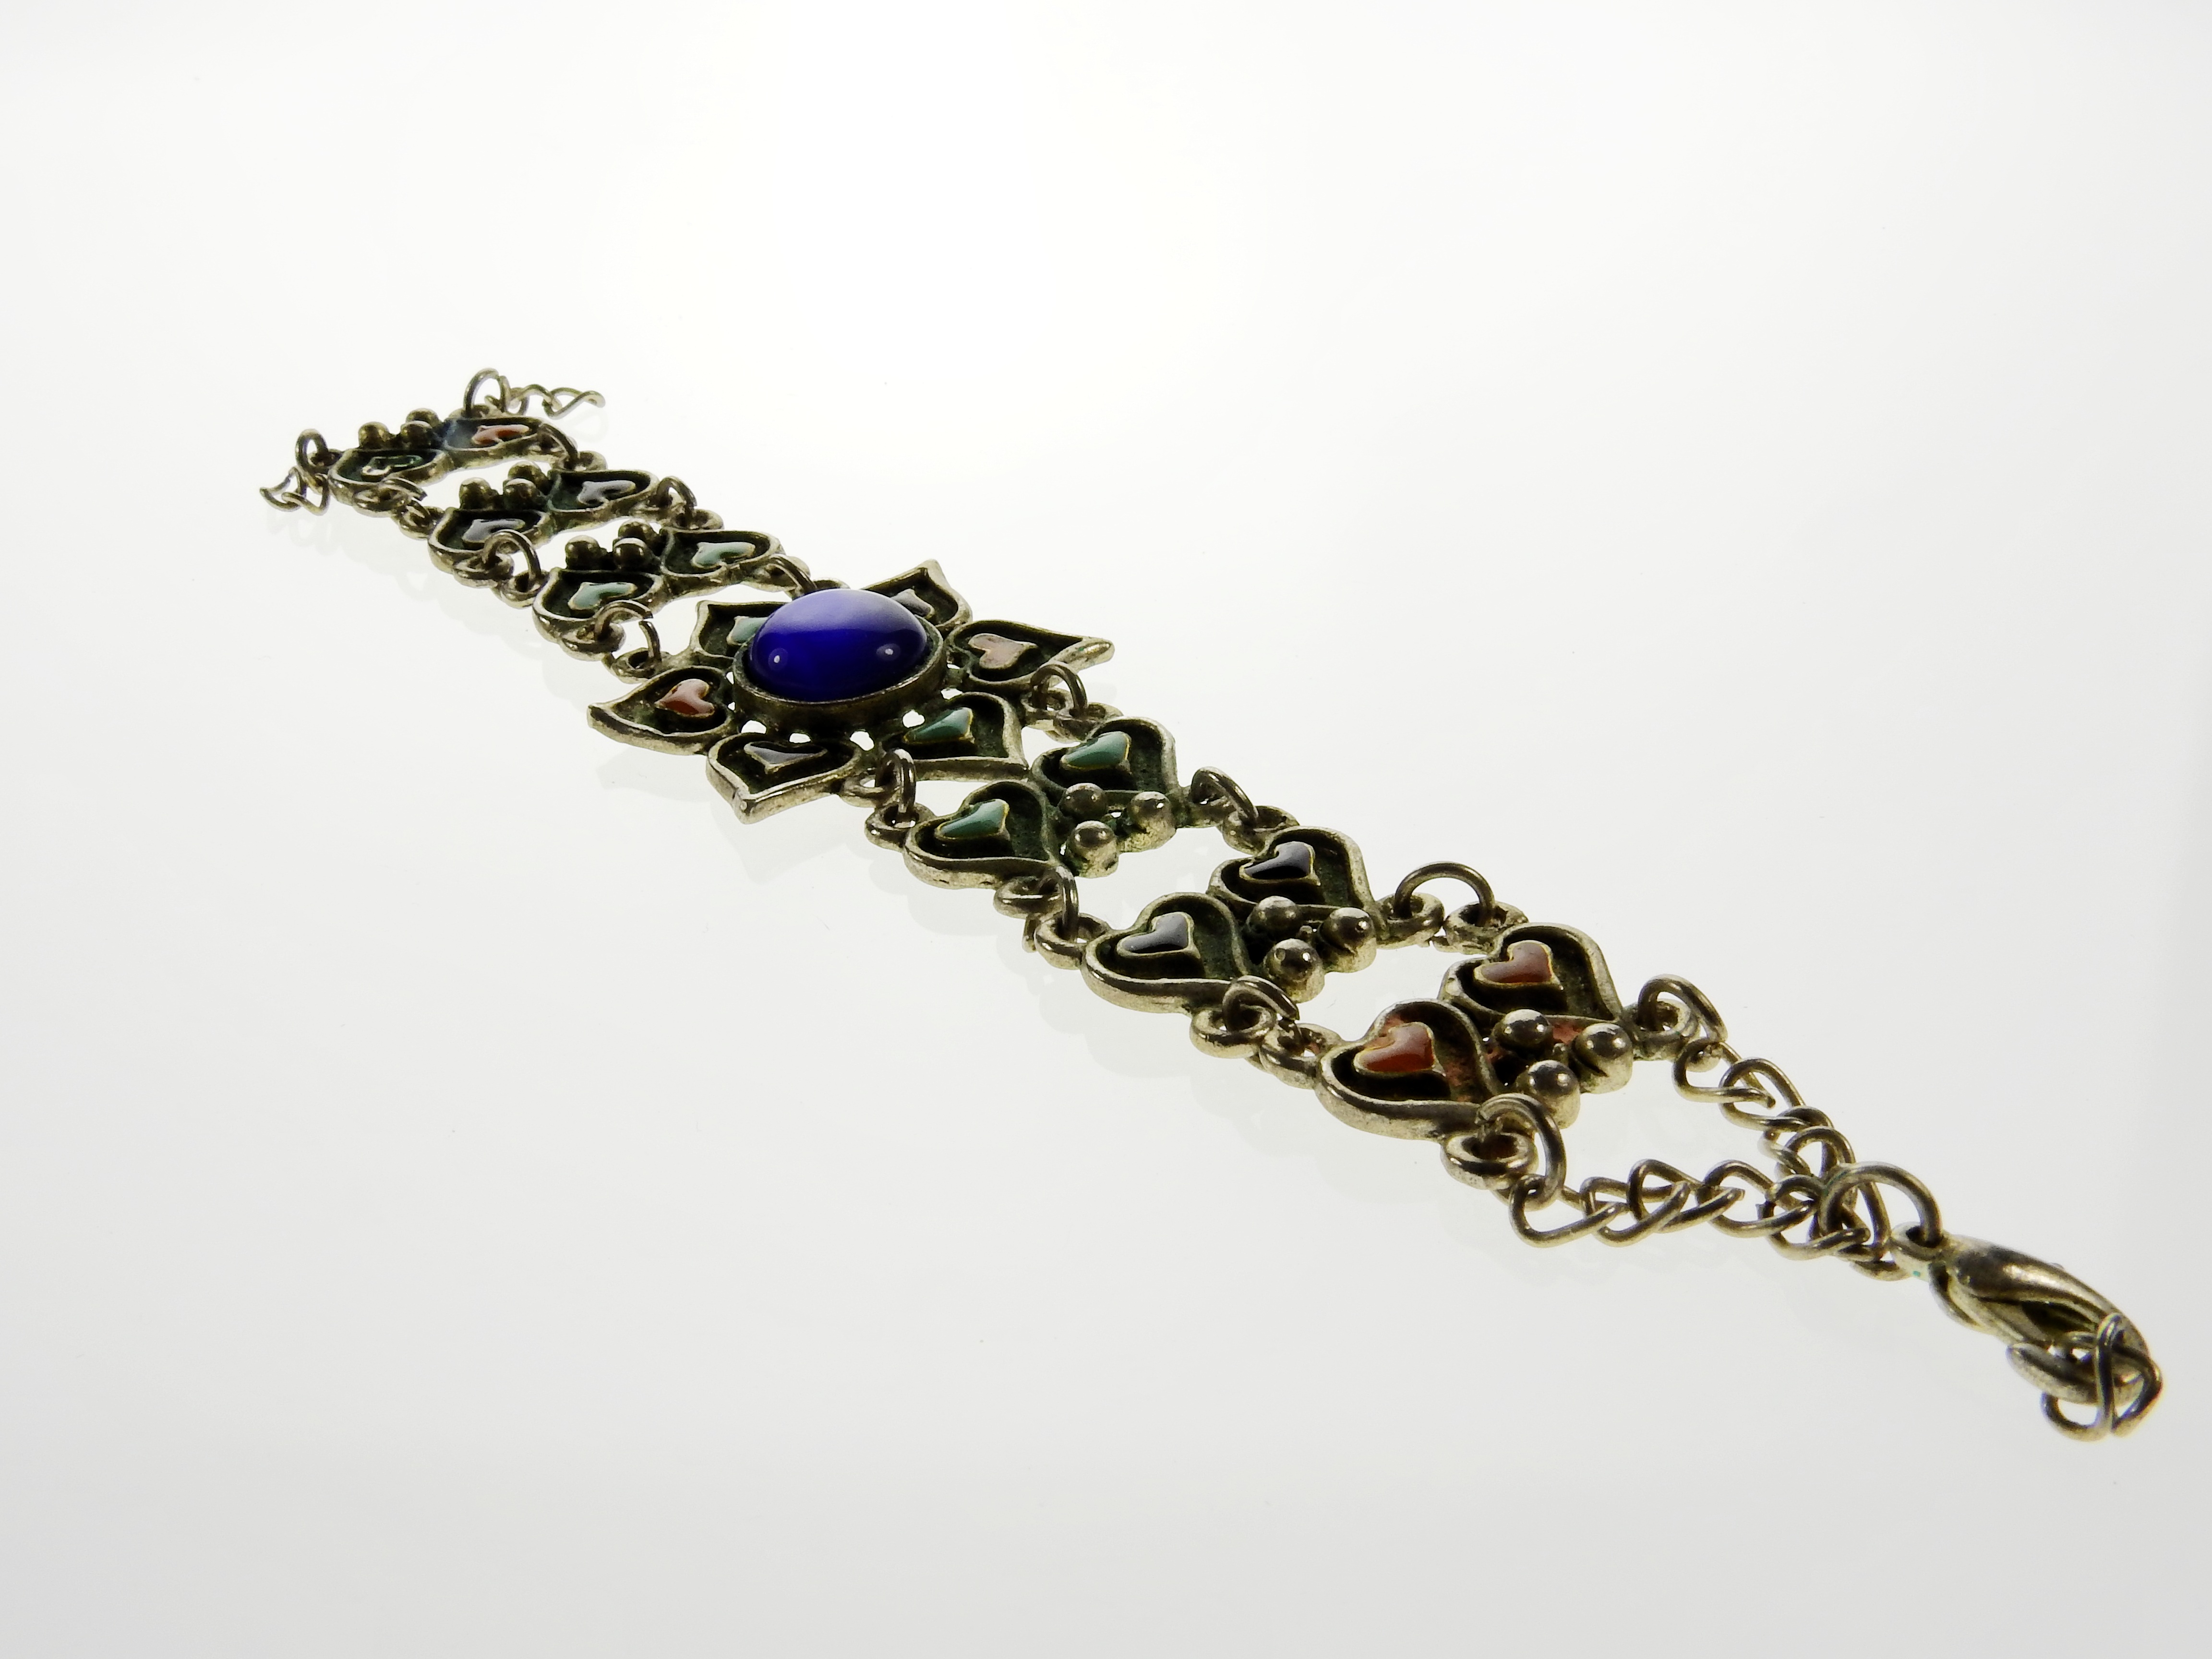
antique, chain, old, money, fashion, bangle, bracelet, jewellery, art, luxury, design, beauty, beautiful, heritage, gem, expensive, value, noble, heirloom, valuable, accsessoires, schmuckdesign, fashion accessory